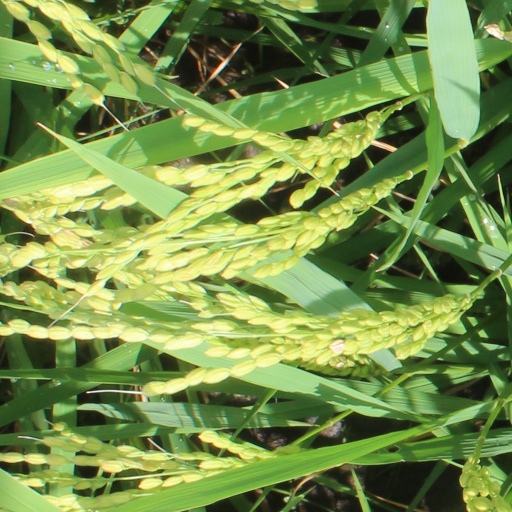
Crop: rice